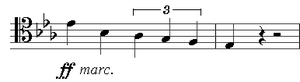
La Symphonie nᵒ 4 en mi bémol majeur dite « Romantique », WAB 104, a été écrite par Anton Bruckner en 1874 et reste avec la 7ᵉ et la 8ᵉ l'une de ses plus célèbres symphonies.
Le rythme brucknérien est un rythme 2 + 3 ou 3 + 2 présent dans la musique symphonique d'Anton Bruckner, où on le rencontre principalement sous différentes variantes.